Yim Sovann

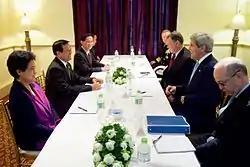
Sovann and his colleagues meet with US Secretary of State John Kerry and Ambassador William A. Heidt in Phnom Penh on 26 January 2016.

Yim Sovann entered politics as the assistant to the minister of finance during 1993–94, while continuing his studies in Japan. He has been a member of parliament (MP) for Phnom Penh since 1998. He was also Chairman of Parliamentary Commission on Interior, National Defense, and Civil Service Administration from 2005 to 2008 in the National Assembly. In January 2015, he became Secretary General of the Parliamentary Minority Group. In January 2015, he became Secretary General of the Parliamentary Minority Group. In December 2016 following Sam Rainsy's exile, he became Deputy Leader of the Opposition until the position was abolished by Parliament on 31 January 2017.